Choi Jae-hyung

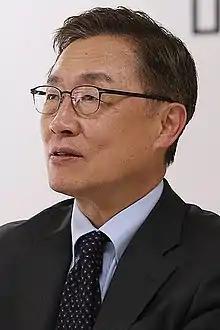

Choi Jae-hyung (born 2 September 1956) is a South Korean politician and retired judge who served as the Chairman of the Board of Audit and Inspection (BAI) from 2018 to 2021. He is a member of the National Assembly.